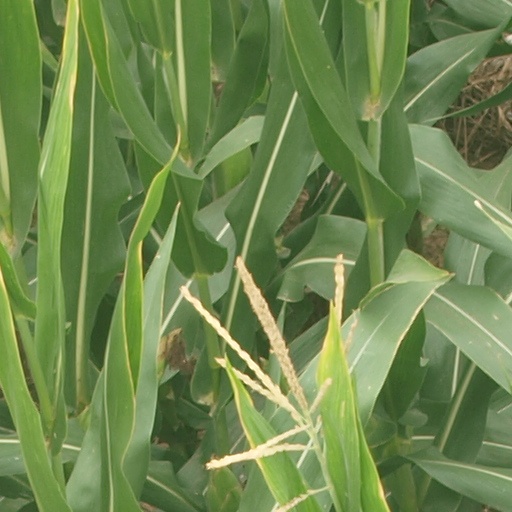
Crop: maize; corn